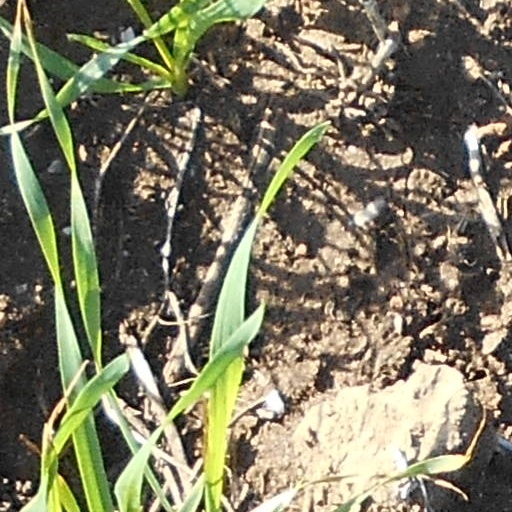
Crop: wheat